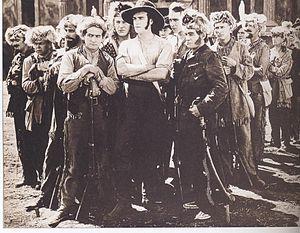
The Martyrs of the Alamo est un film américain réalisé par Christy Cabanne, sorti en 1915.
William Ewart Fildew, né le 25 février 1890 dans le Michigan, mort le 17 juillet 1943 à Los Angeles, est un directeur de la photographie américain.